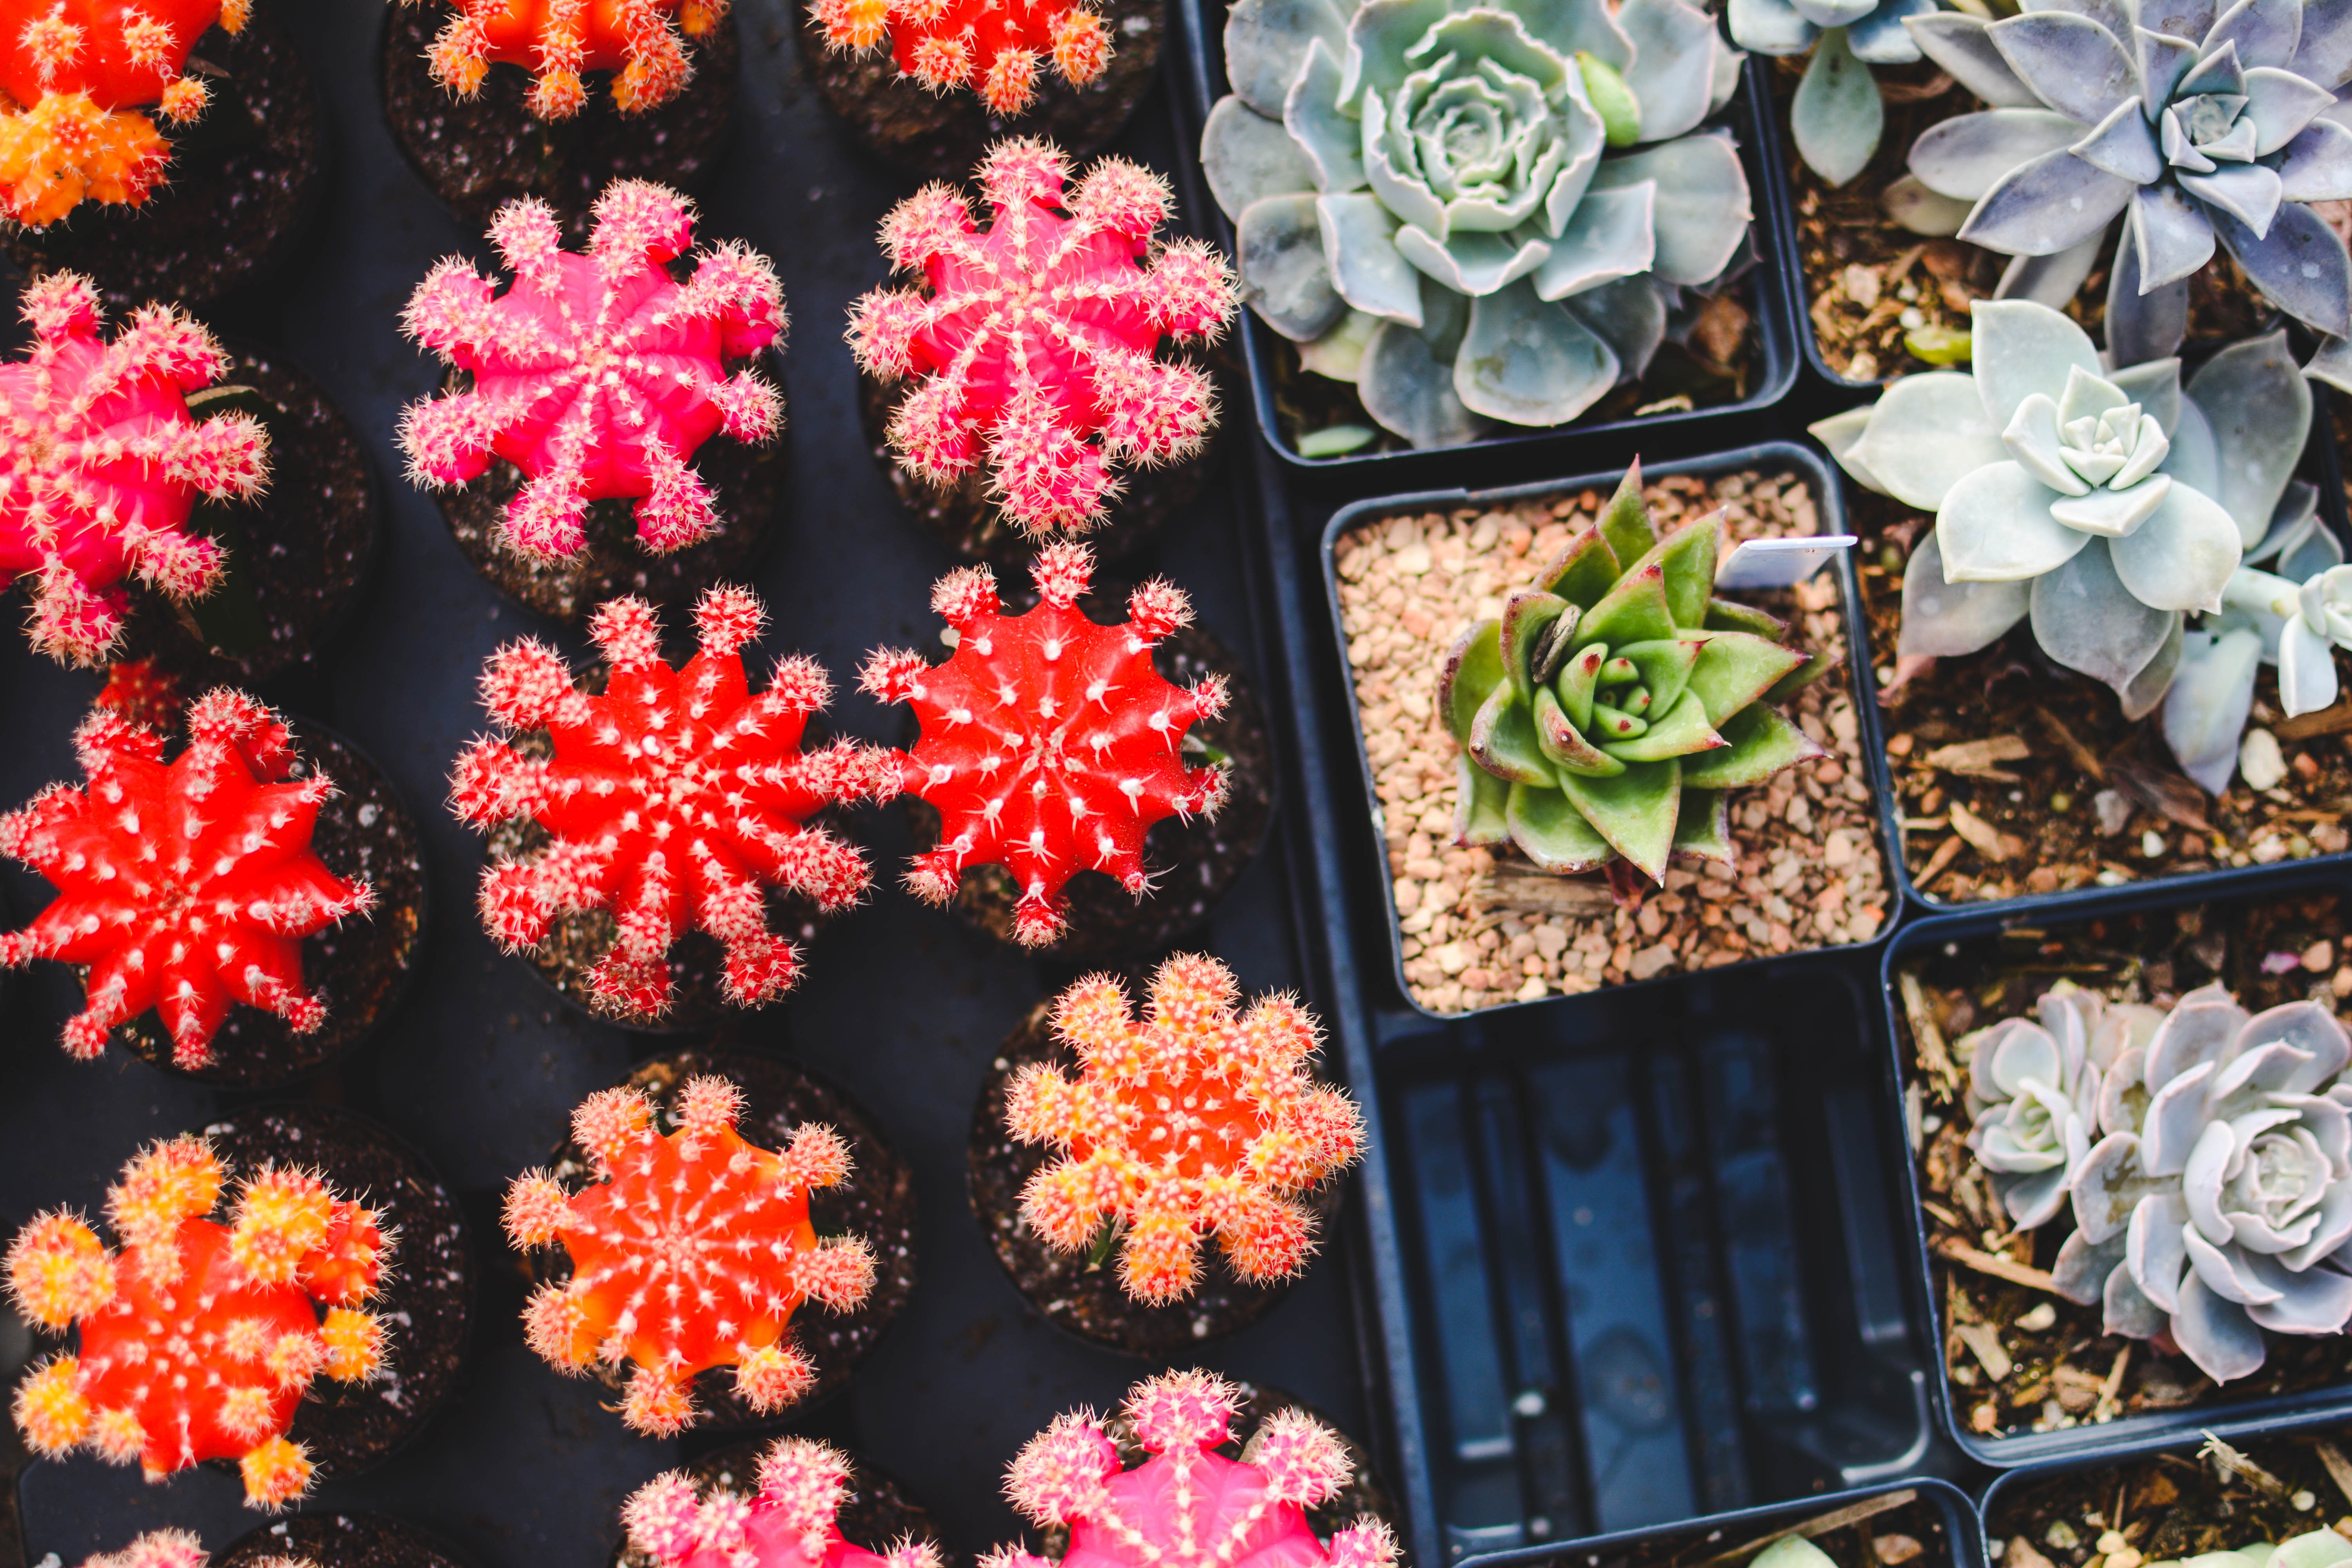
plant, flower, petal, pattern, cacti, flora, plants, art, floristry, flowering plant, succulent plants, pot plants, land plant